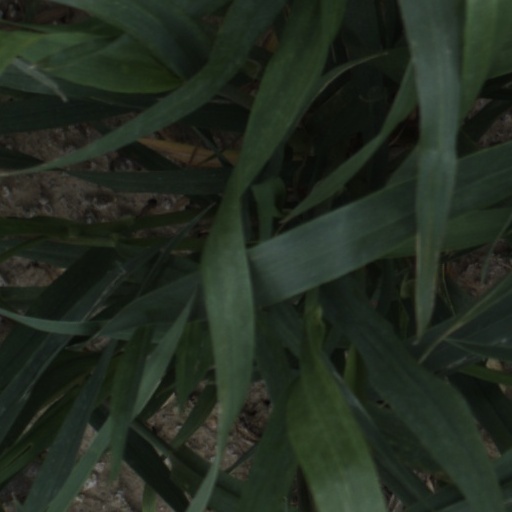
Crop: wheat